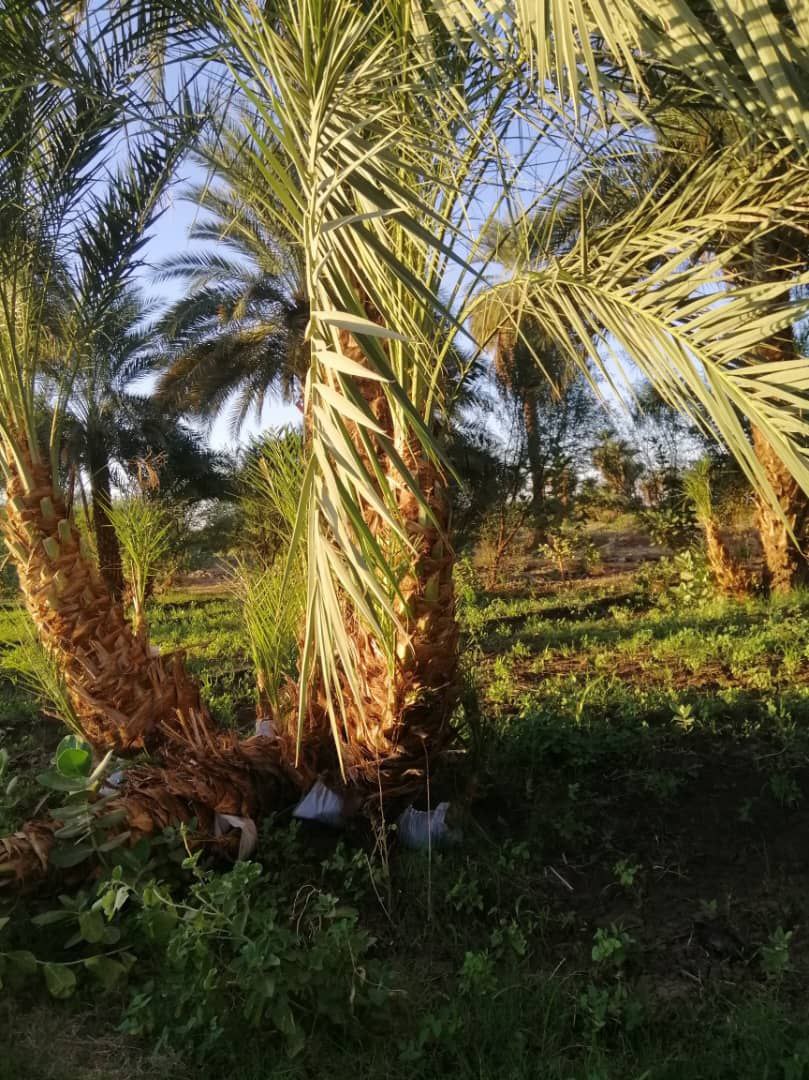
الوصف بالفصحى: الصورة تظهر مزرعة نخيل تمر بأشجار في مراحل نمو مختلفة وبعضها محاط بأكياس بيضاء تستخدم للري أو الحماية الزراعية .الأرضية مغطاة بخضرة .
الوصف بالعامية السودانية: صورة بتورينا مزرعه نخيل تمر بأشجار في مراحل مختلفة من النمو وبعضها محاطه بأكياس بيضا بتستخدم للري وحمايه الزرع. الواطه مليانه خضره.
التصنيف: Rural & Daily Life
التصنيف الفرعي: Agriculture & livestock